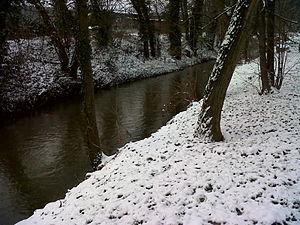
La rivière Yzeron sous la neige à Sainte-Foy-Lès-Lyon (69)
L'Yzeron est une rivière française qui coule dans le département du Rhône et la métropole de Lyon. C'est un affluent droit direct du Rhône.